Question: Please indicate a possible affordance area of the bottle that can be used for sucking
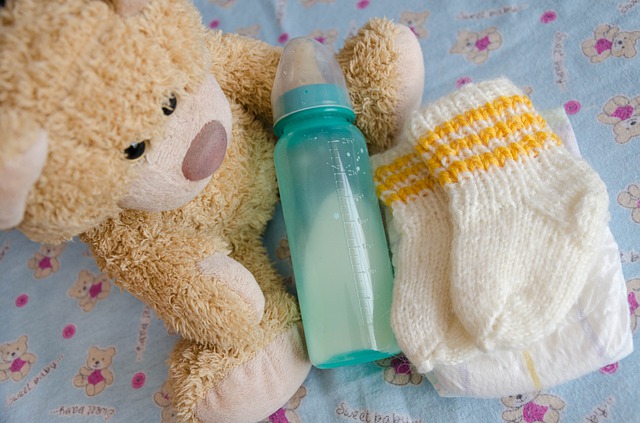
Answer: [265, 33.5, 354, 122.5]